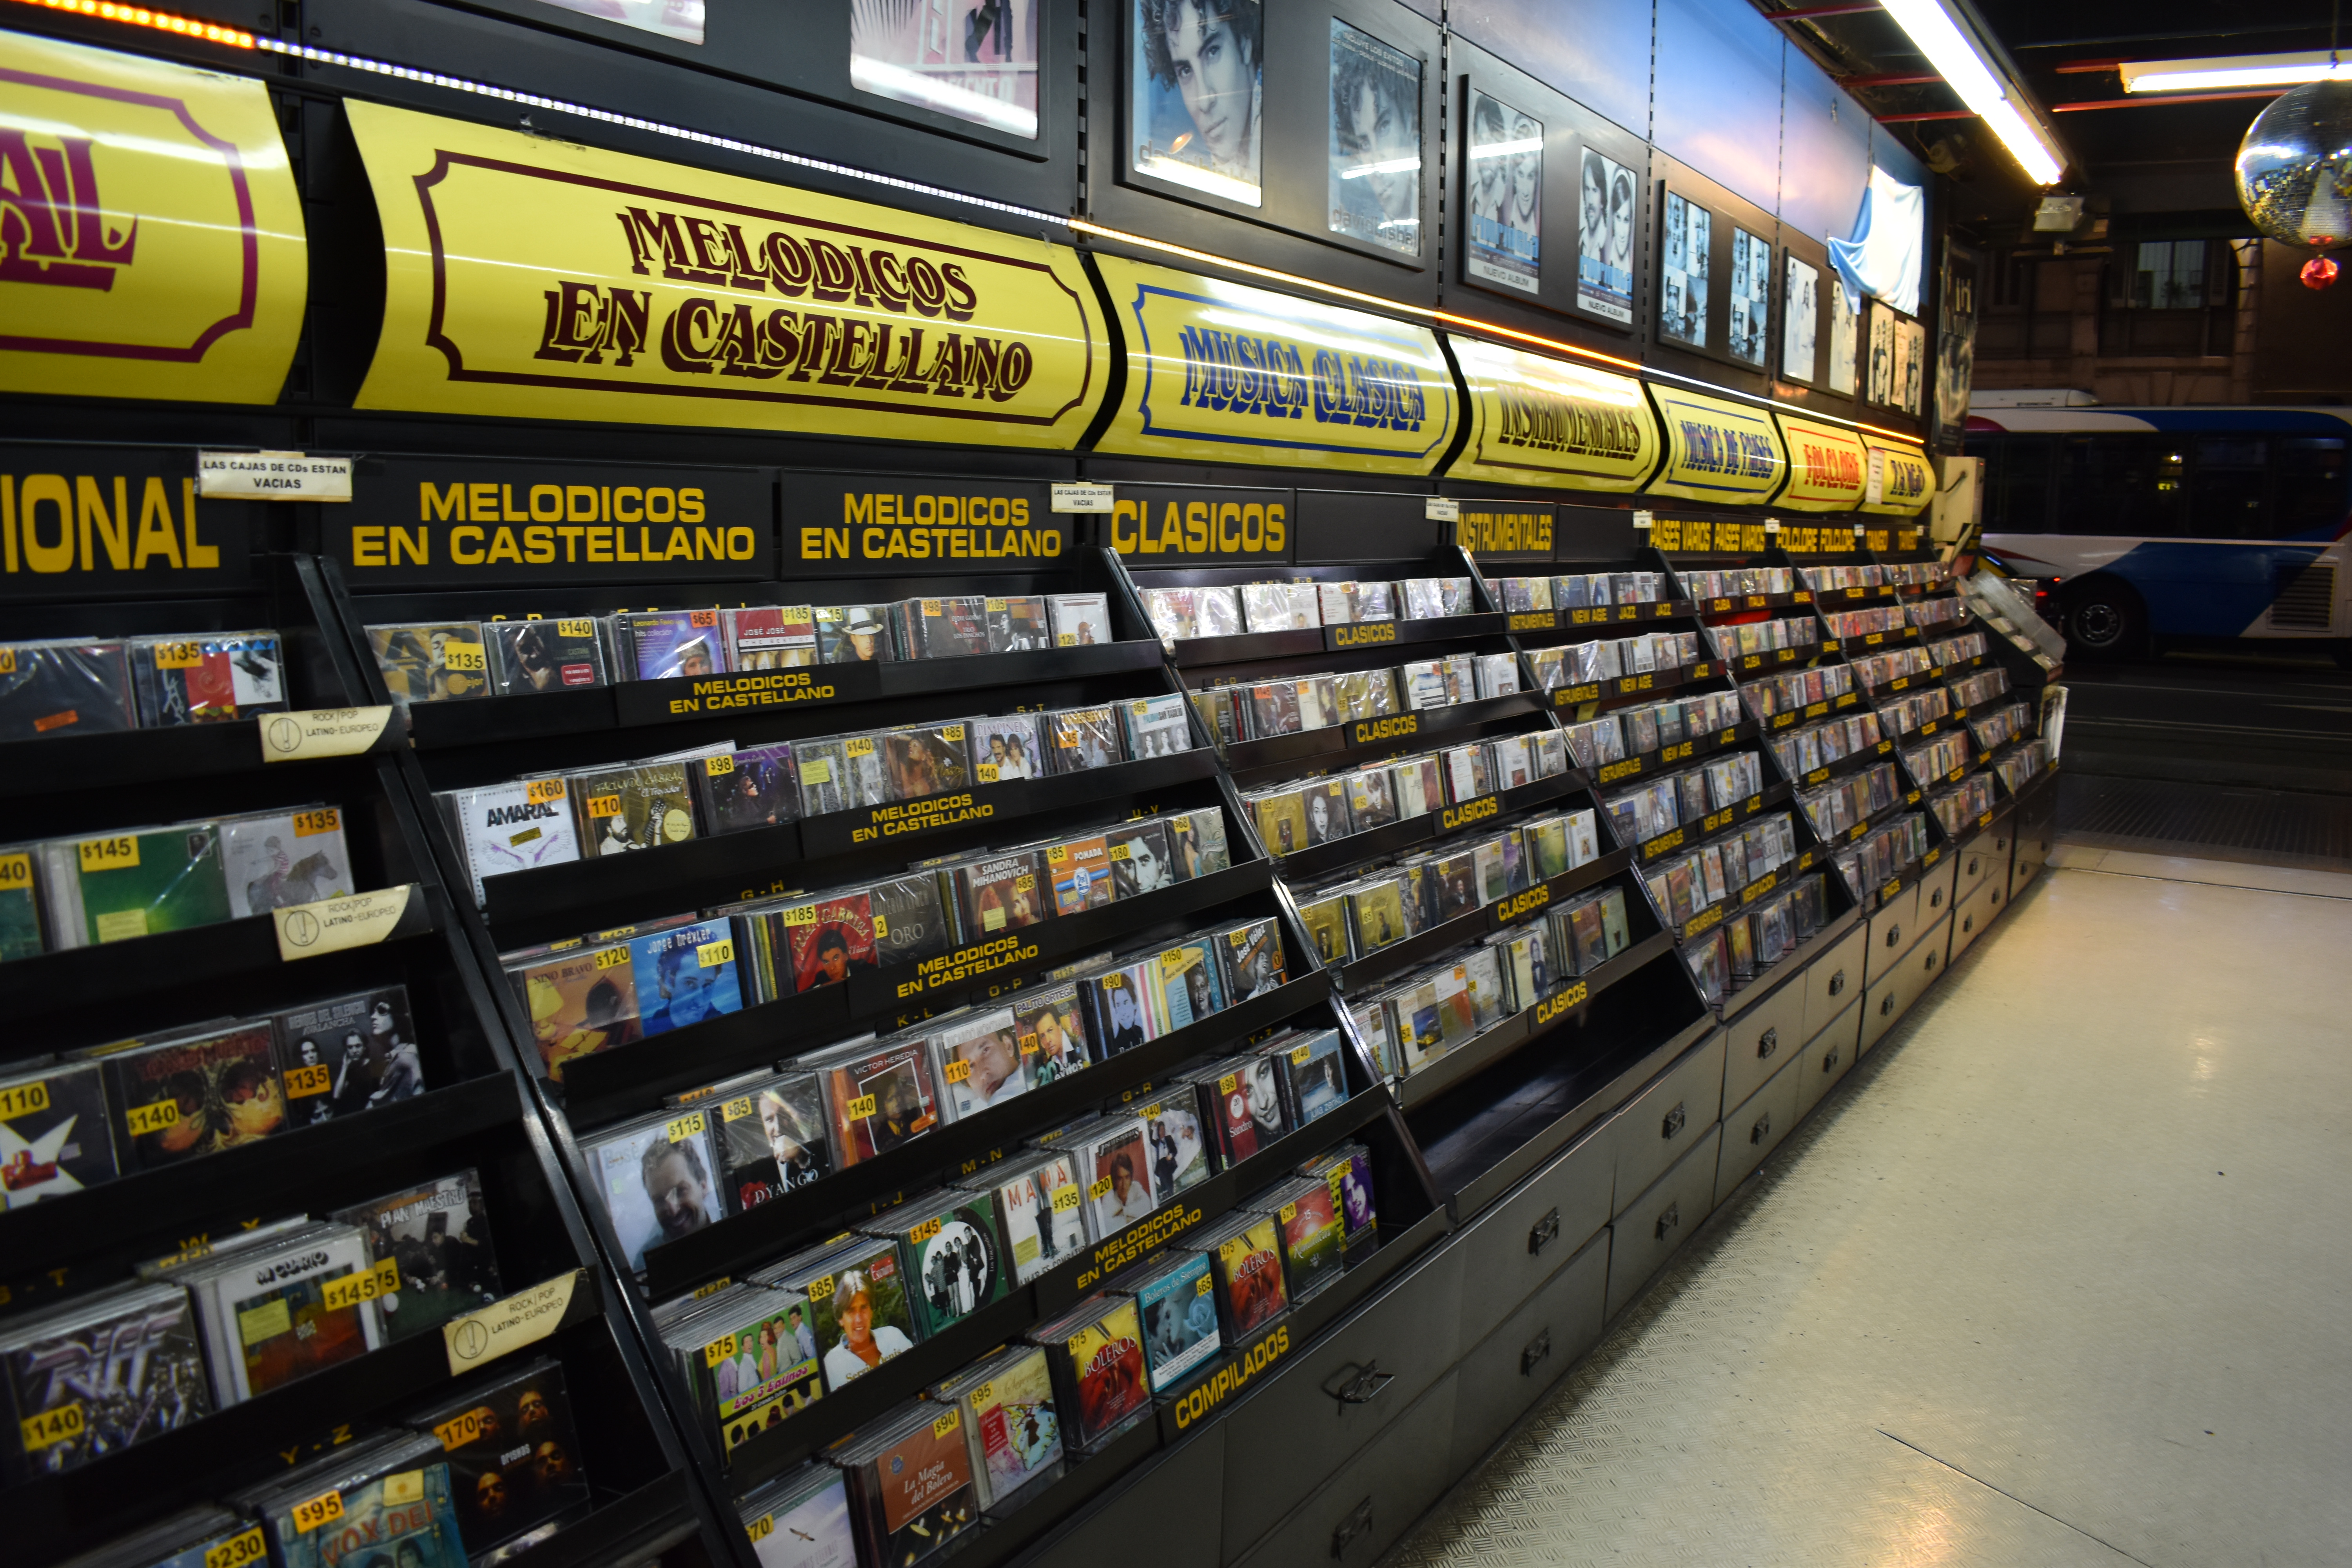
music, disc, artists, old, night, open, product, retail, public transport, aisle